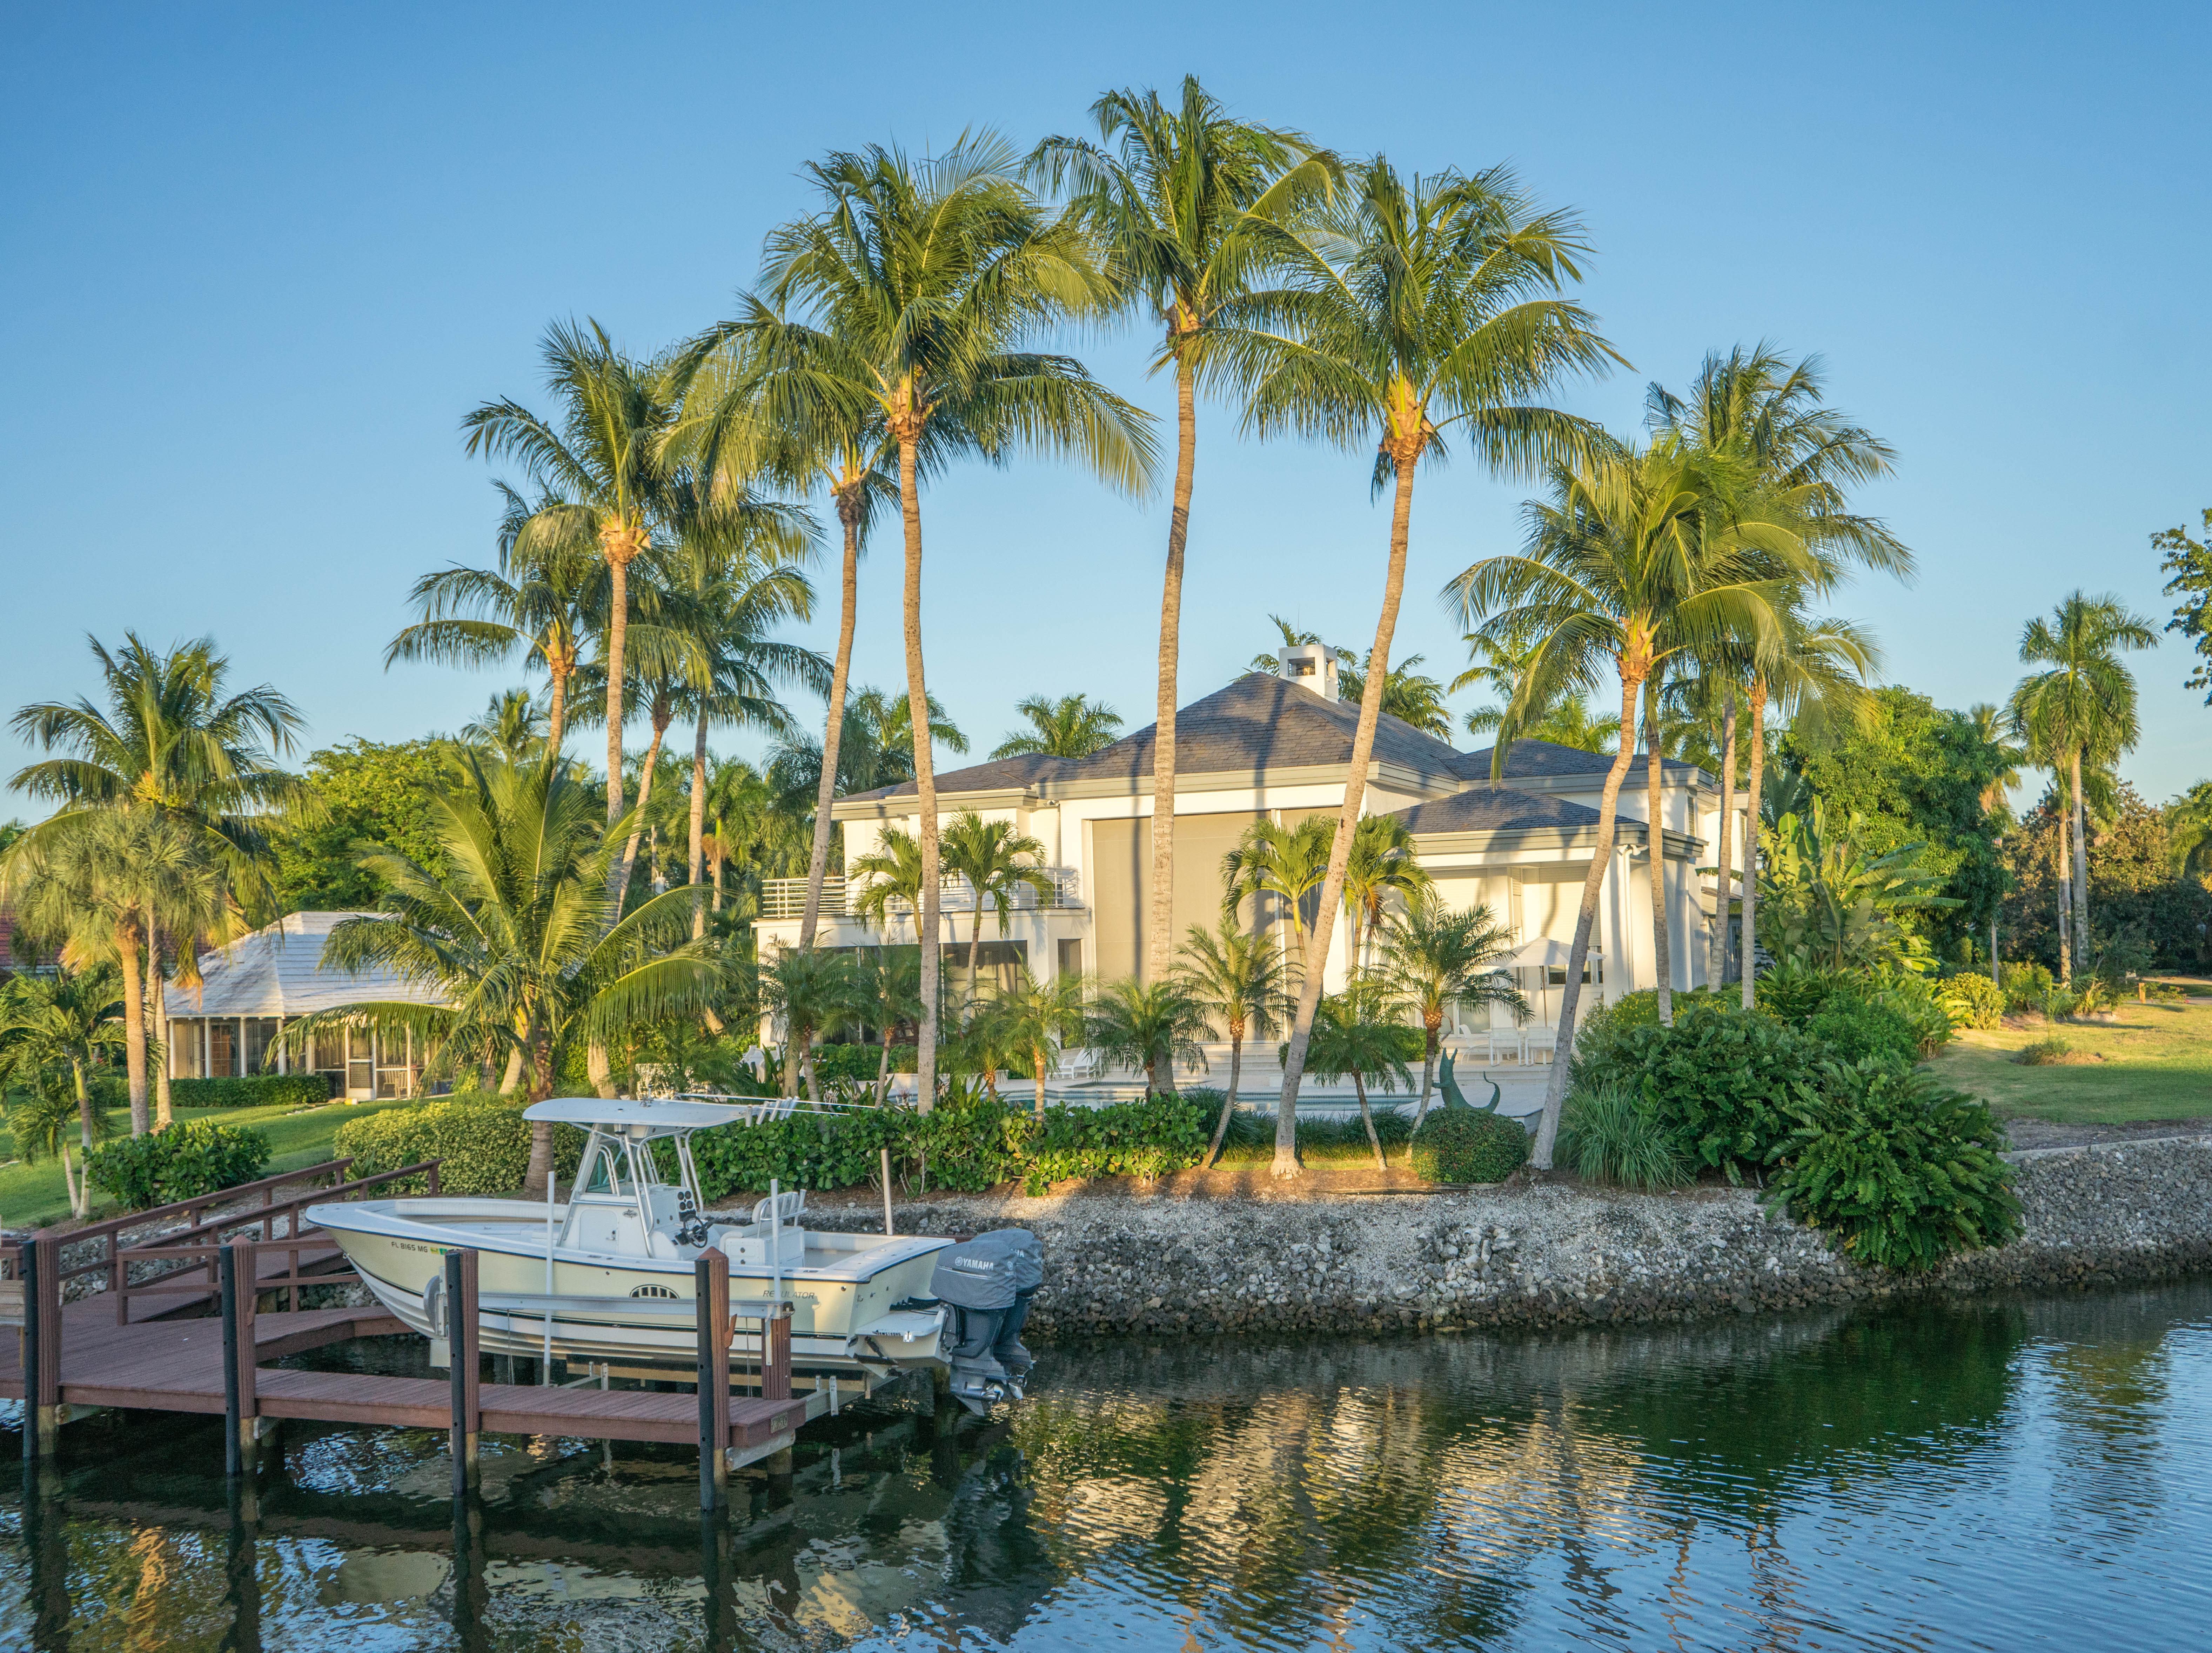
beach, landscape, sea, tree, water, nature, outdoor, dock, architecture, sky, summer, vacation, coastline, swimming pool, tropical, lagoon, bay, blue, marina, resort, estate, palm trees, tropics, florida, naples, tropical beach, arecales, palm family